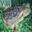
Label: frog